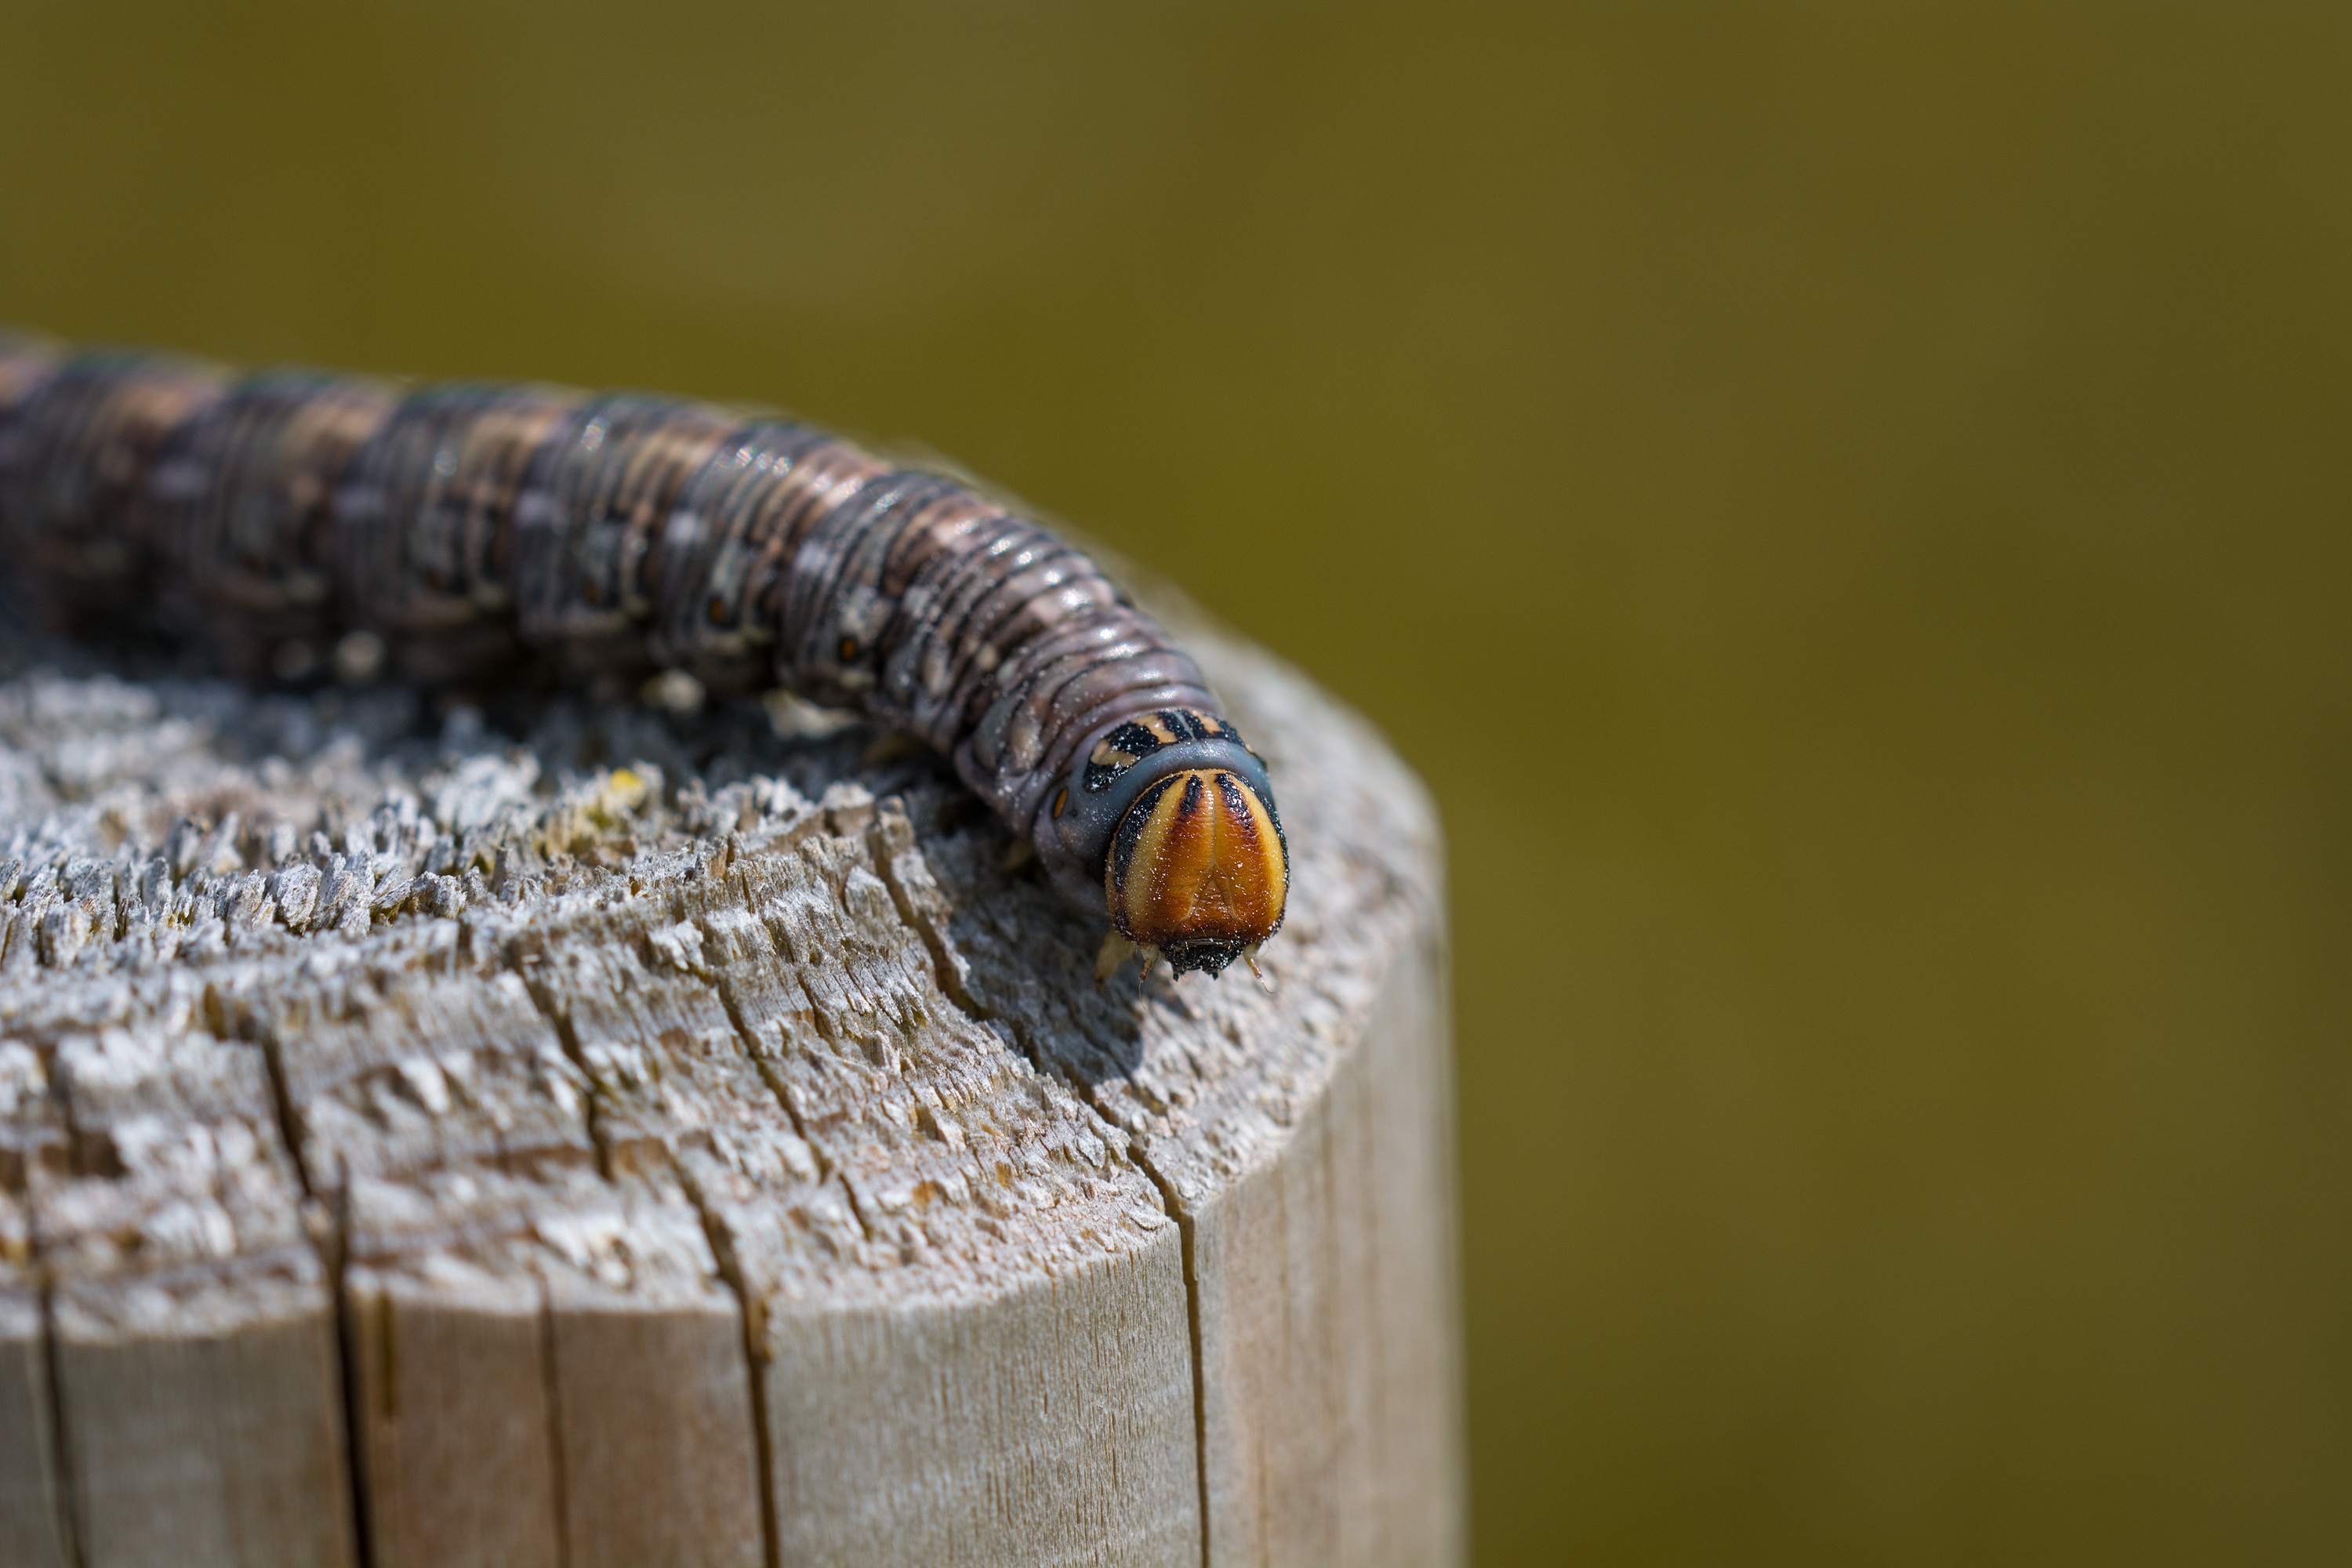
nature, animal, insect, moth, close, fauna, invertebrate, caterpillar, close up, development, larva, macro photography, kiefernschwaermer, sphinx pinastri, tannenpfeil, brown caterpillar, caterpillar with sting, 8cm long, moths and butterflies